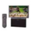
Label: television